Mediation

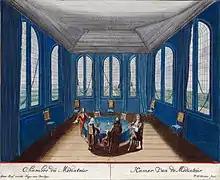
Mediator's chamber at Ryswick (1697)

Mediation is a form of dispute resolution that resolves disputes between two or more parties, facilitated by an independent neutral third party known as the mediator. It is a structured, interactive process where the mediator assists the parties to negotiate a resolution or settlement through the use of specialized communication and negotiation techniques. All participants in mediation are encouraged to participate in the process actively. Mediation is "party-centered," focusing on the needs, interests, and concerns of the individuals involved, rather than imposing a solution from an external authority. The mediator uses a wide variety of techniques to guide the process in a constructive direction and to help the parties find their optimal solution.